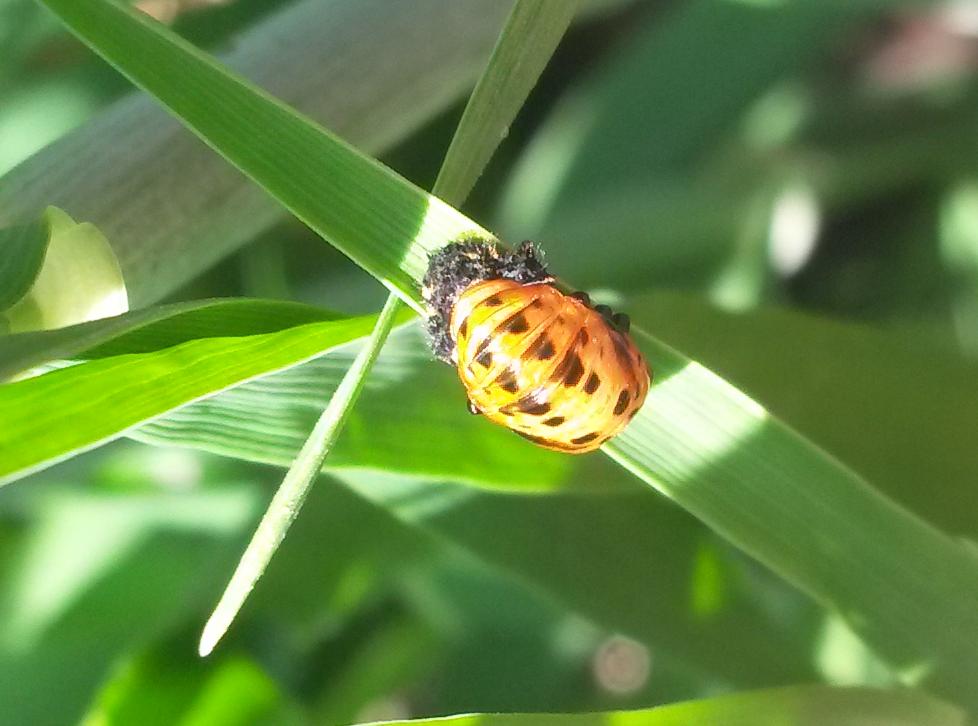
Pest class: predators